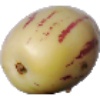
Label: Pepino 1